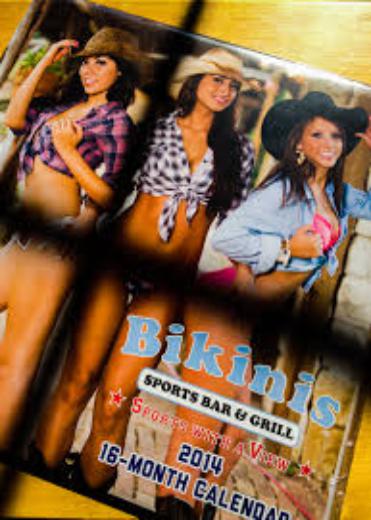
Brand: Bikinis Sports Bar & Grill
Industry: Others